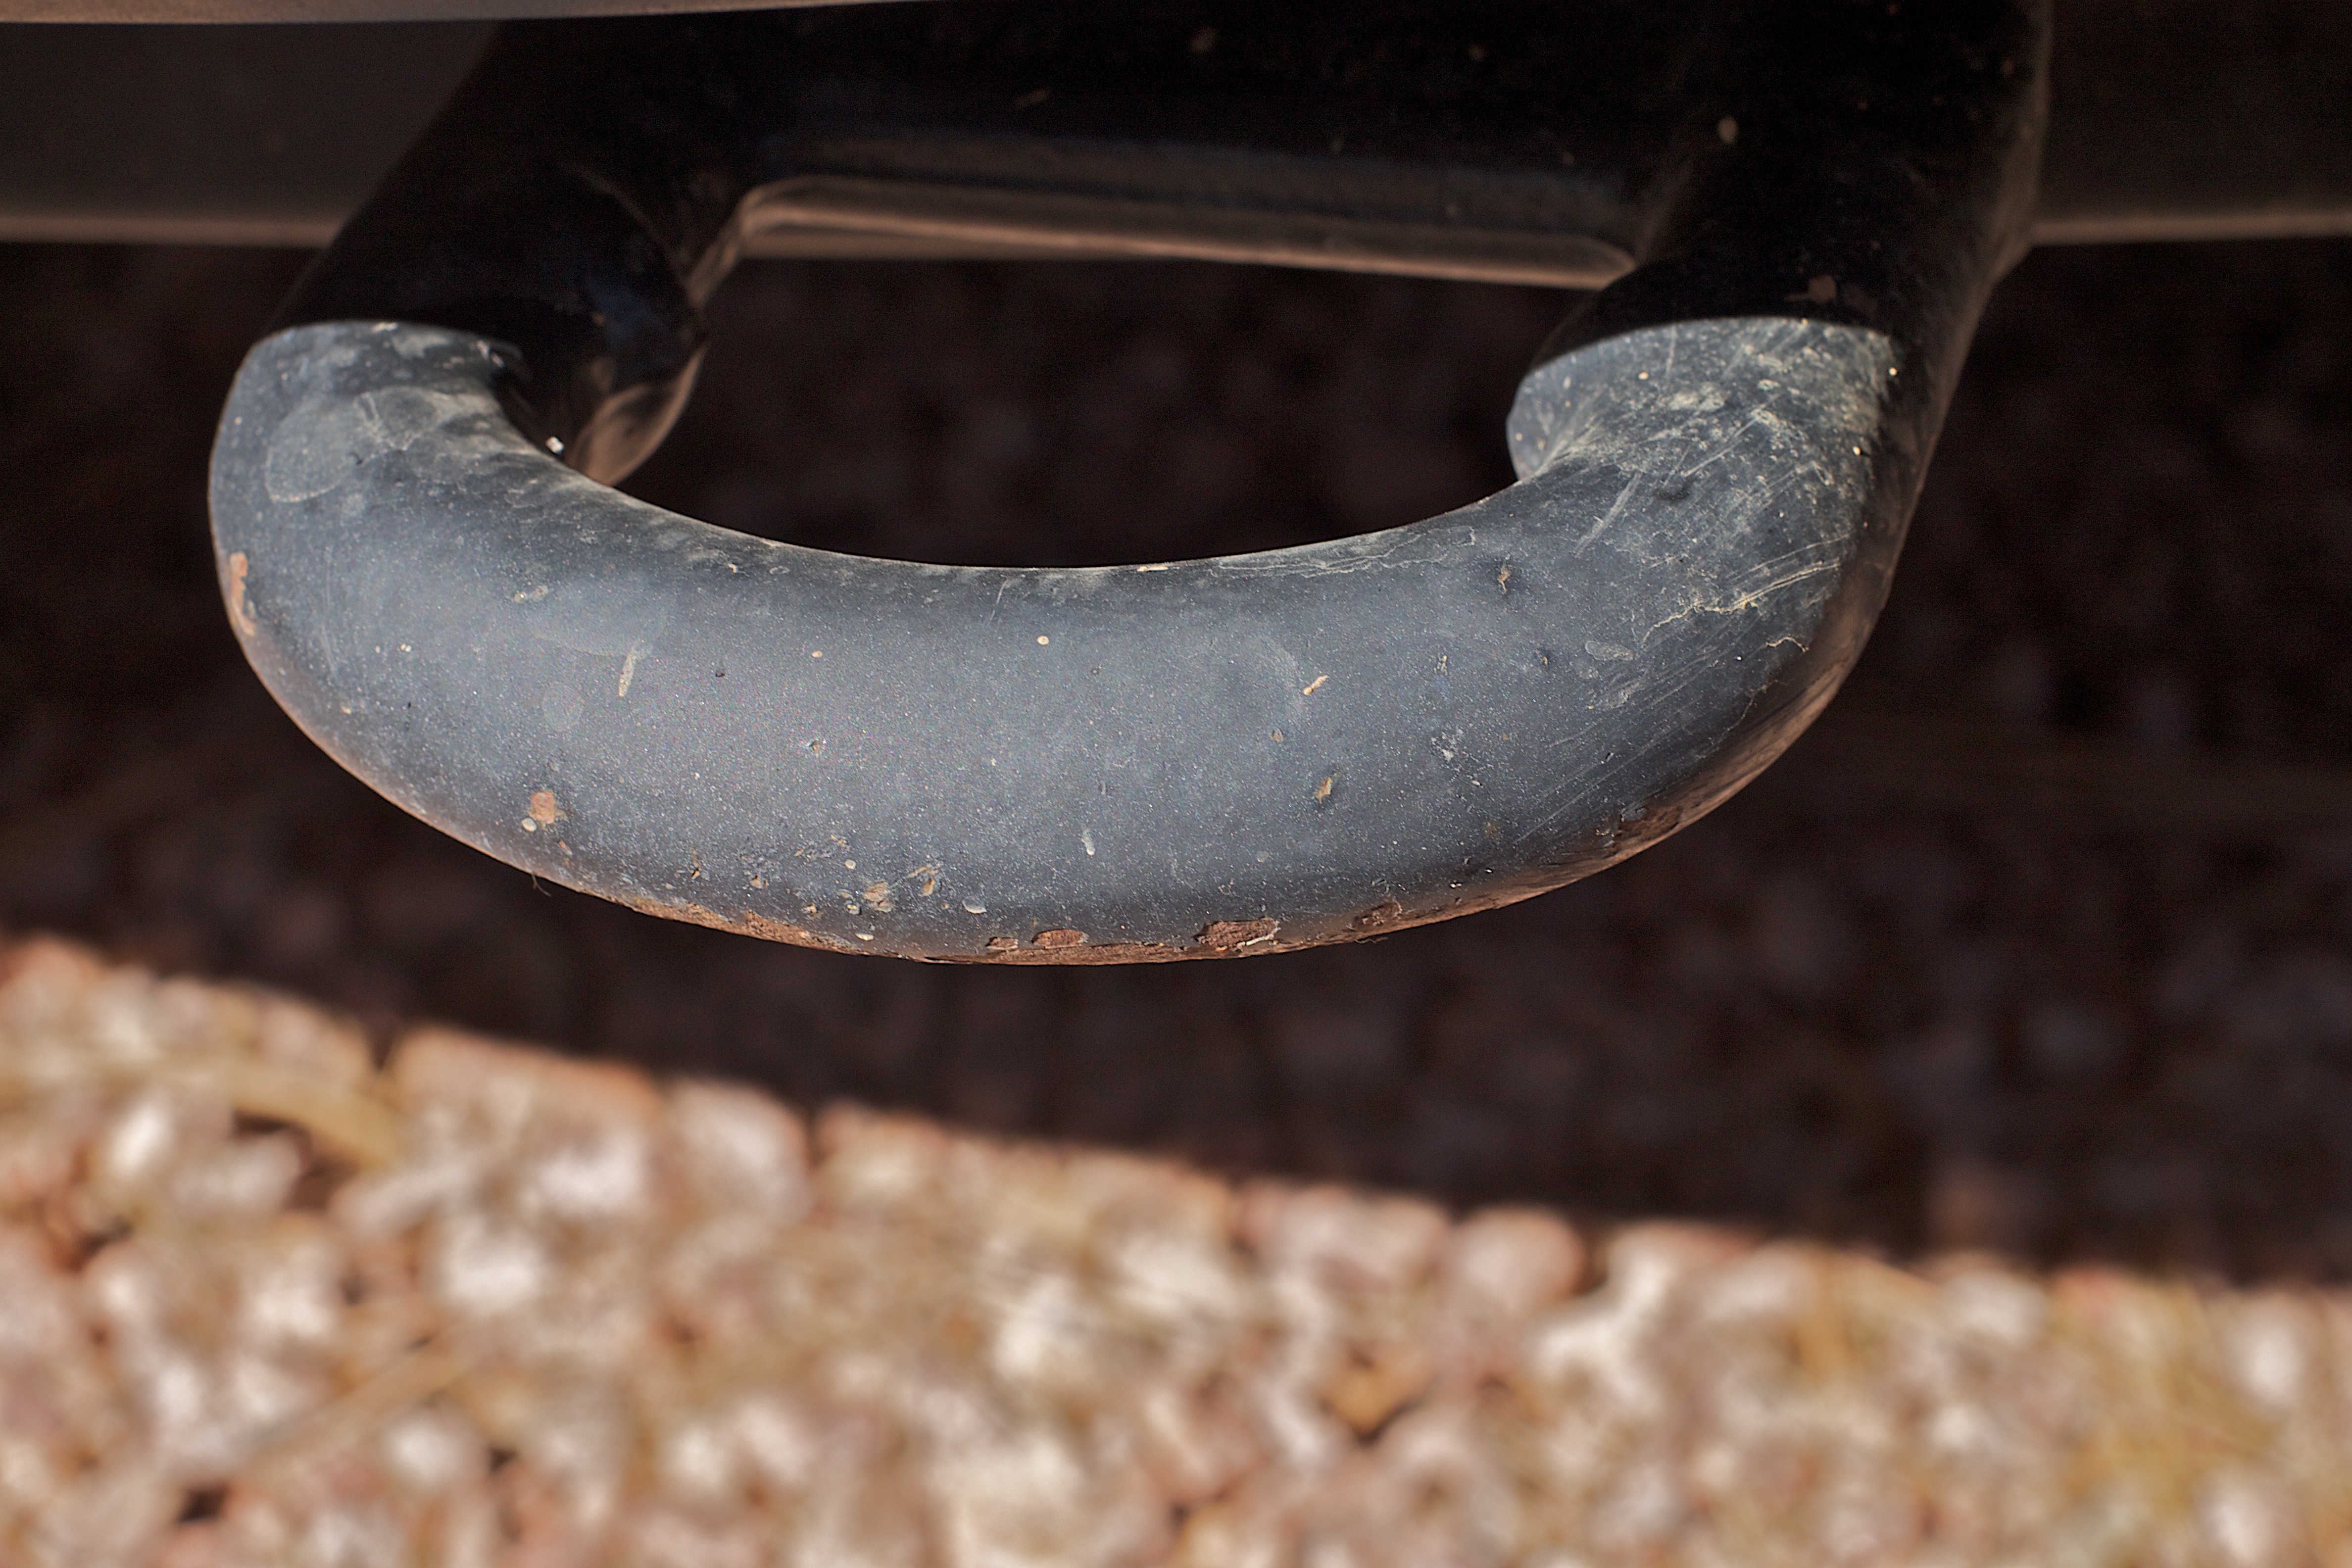
number, horn, material